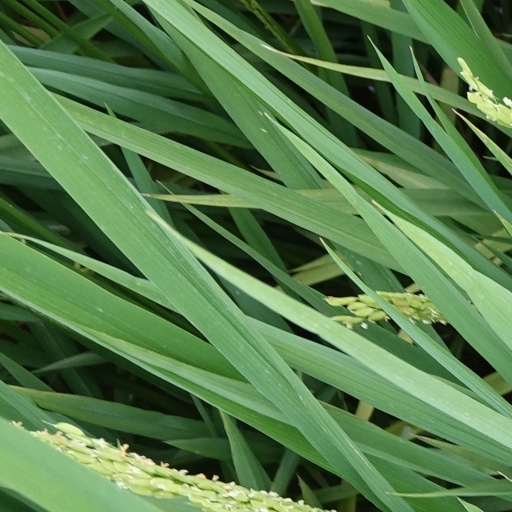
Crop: rice